Marselan

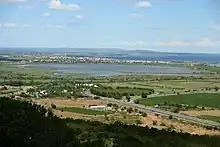
Marselan is named after the Hérault commune Marseillan where the INRA vineyard collection at Domaine de Vassal is located.

In 2007, the name "Marselan" was approved by the US Alcohol and Tobacco Tax and Trade Bureau (TTB) for use on wine labels imported to the United States, meaning that varietal version of the wine that are labeled as such can be sold on the US market.